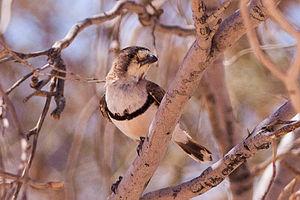
La Gérygone à collier noir est une espèce de passereaux de la famille des Acanthizidae.